All American Five

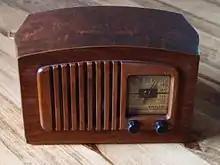
The Philco PT-44 is an example of the All American Five radio set. This set deviates from the more usual AA5 in that it features an Octode mixer, though it still operates on the pentagrid principle.

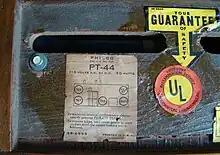
Placard showing the tube placement. This set would have required an additional series resistor in the heater chain as the tube heater voltages do not sum to .

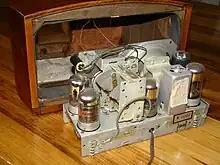
Back view of the chassis. The compact design is aided by putting both IF transformers in a single can.

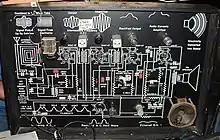
Five tube AM radio demonstrator of the single ended tube variant described below. Note "Do not ground" safety warning.

The radio was called the "All American Five" because the design typically used five vacuum tubes, and comprised the majority of radios manufactured for home use in the USA and Canada in the tube era.